Harlem

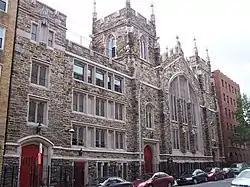
Abyssinian Baptist Church, Harlem

From 1965 until 2007, the community was home to the Harlem Boys Choir, a touring choir and education program for young boys, most of whom are black. The Girls Choir of Harlem was founded in 1989, and closed with the Boys Choir.